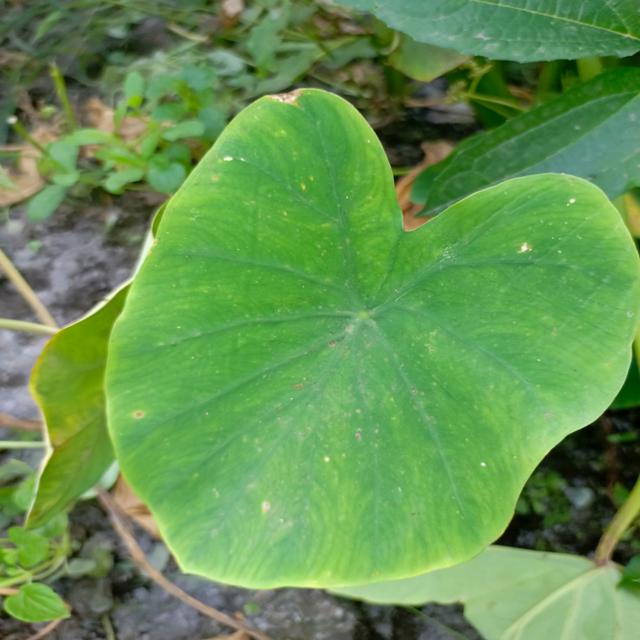
Label: Early_Blight